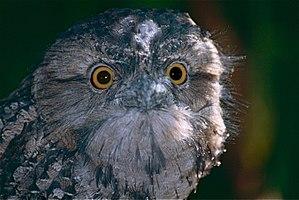
Le Podarge gris est une espèce de podarge originaire du continent australien, de Tasmanie et accessoirement du sud de la Nouvelle-Guinée. On croit souvent qu'il s'agit d'une chouette mais il n'en a pas la puissance des griffes. On le trouve souvent dans les bois d'eucalyptus.